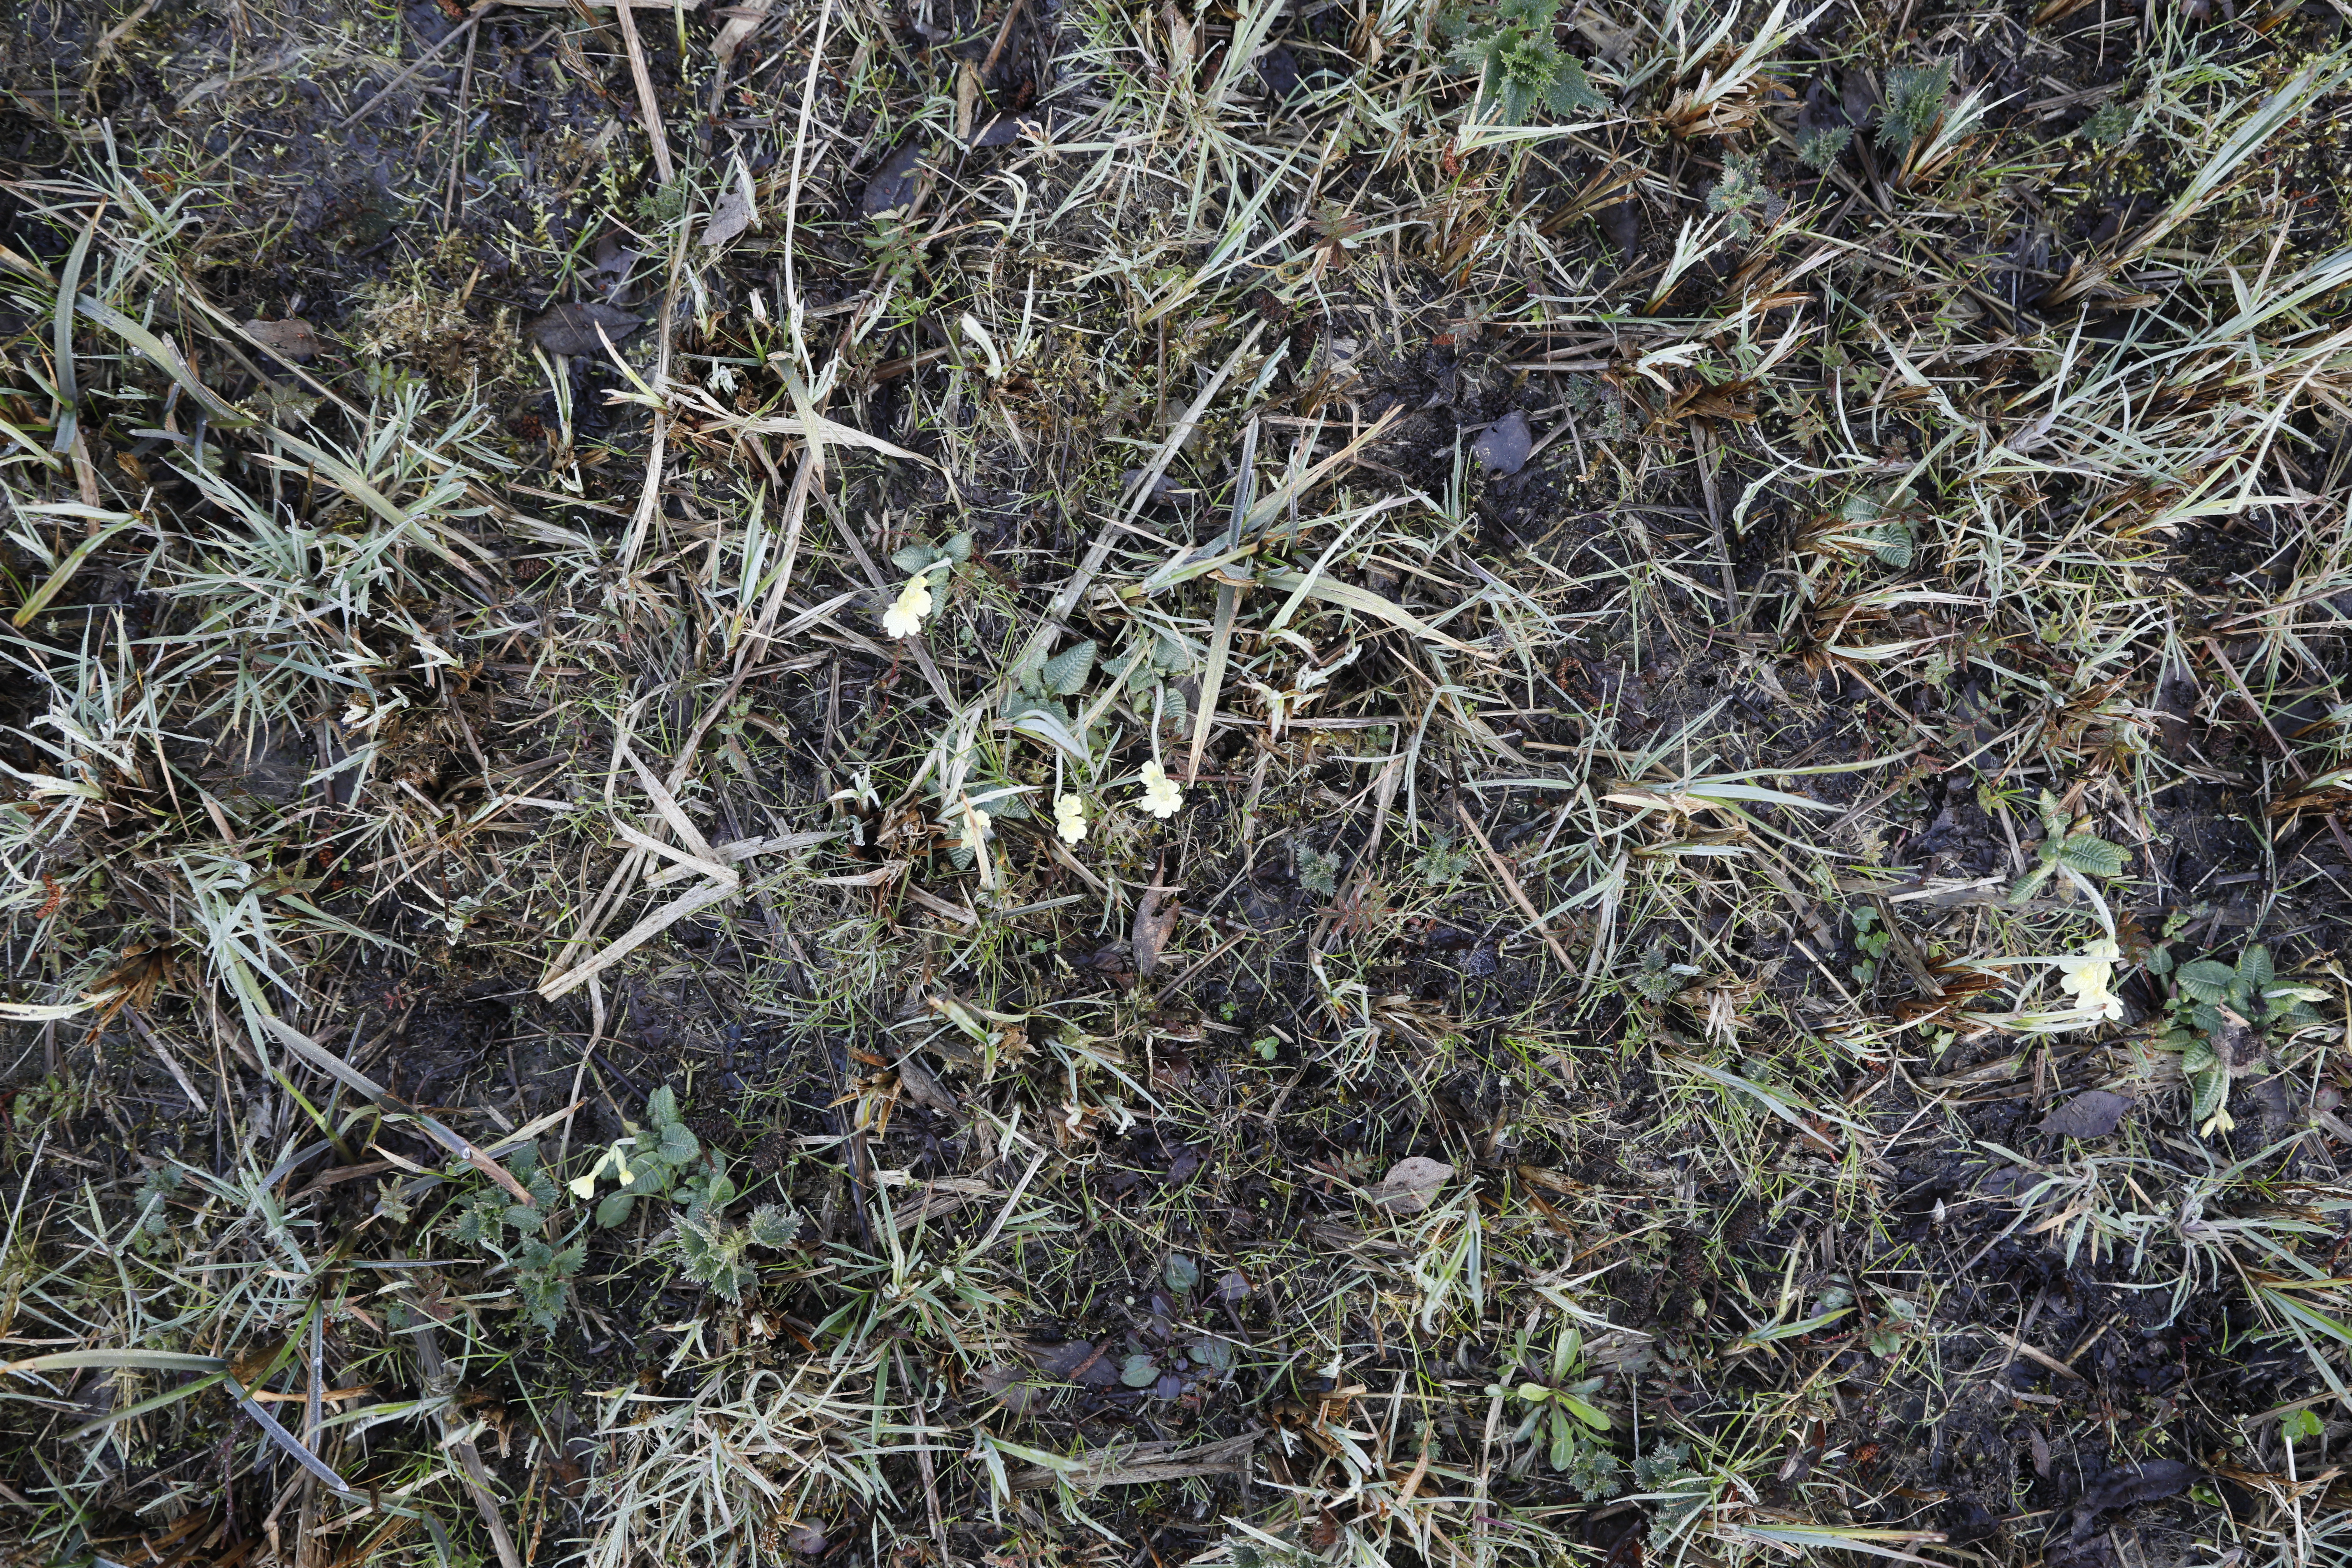
Plant species: Primula elatior